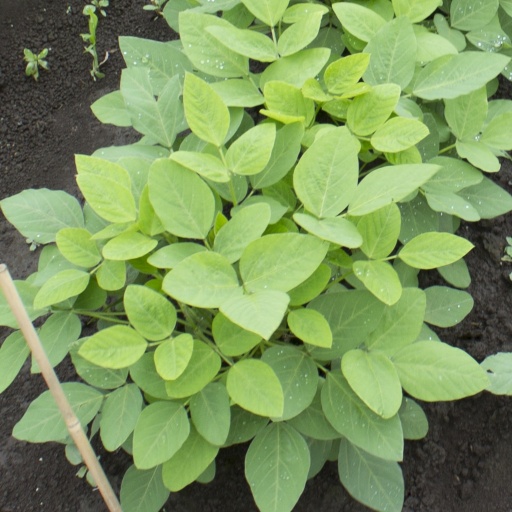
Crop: soybean